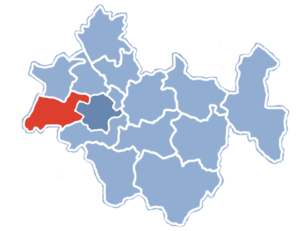
Ładzice est une gmina rurale du powiat de Radomsko, dans la Voïvodie de Łódź, dans le centre de la Pologne.